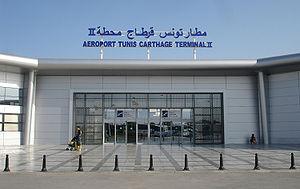
L'aéroport international de Tunis-Carthage dessert Tunis, la capitale de la Tunisie, et sa région. Situé à huit kilomètres au nord-est de Tunis, il est mis en exploitation en 1940.